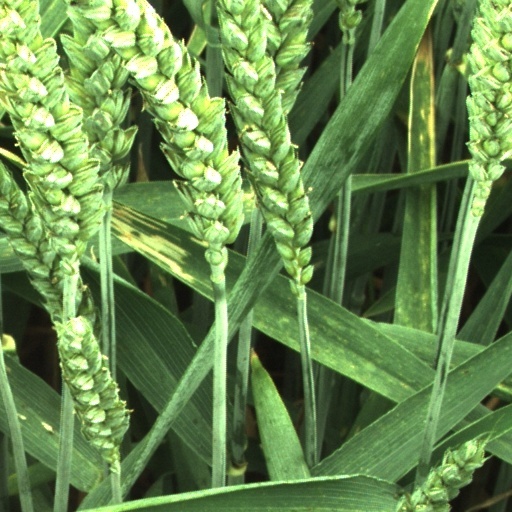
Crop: wheat